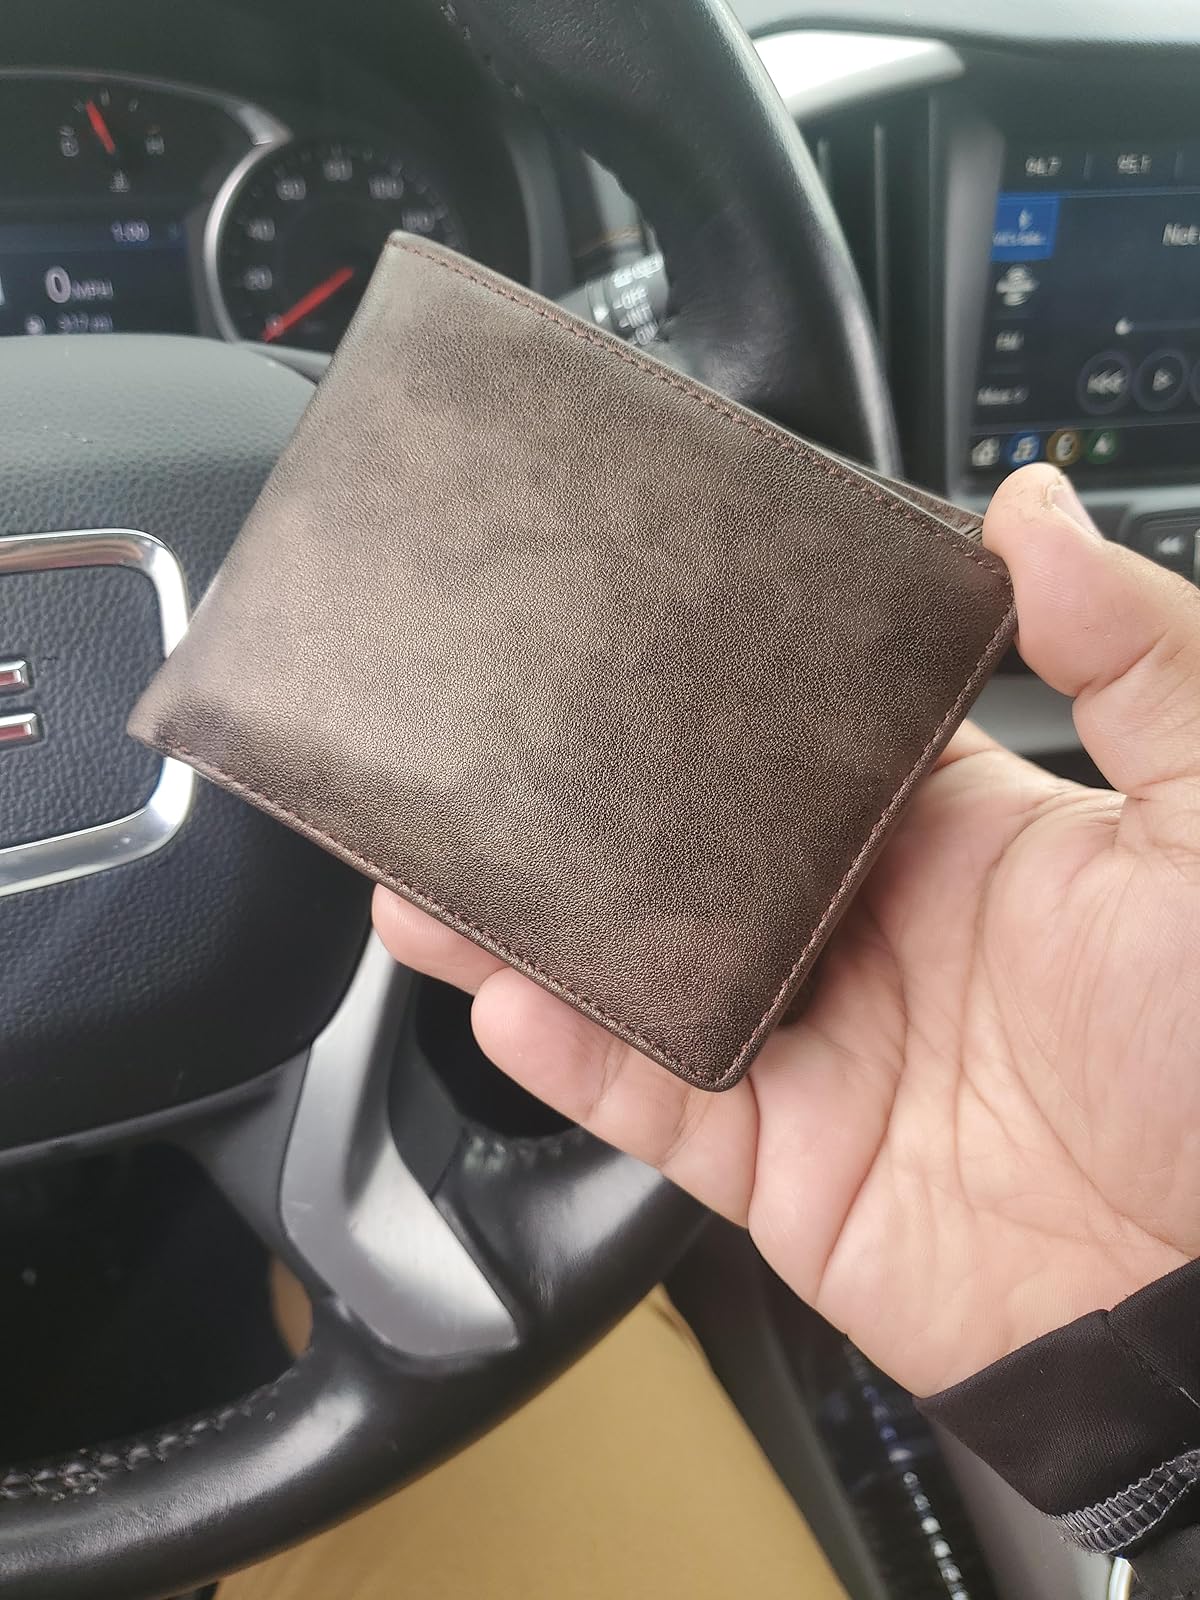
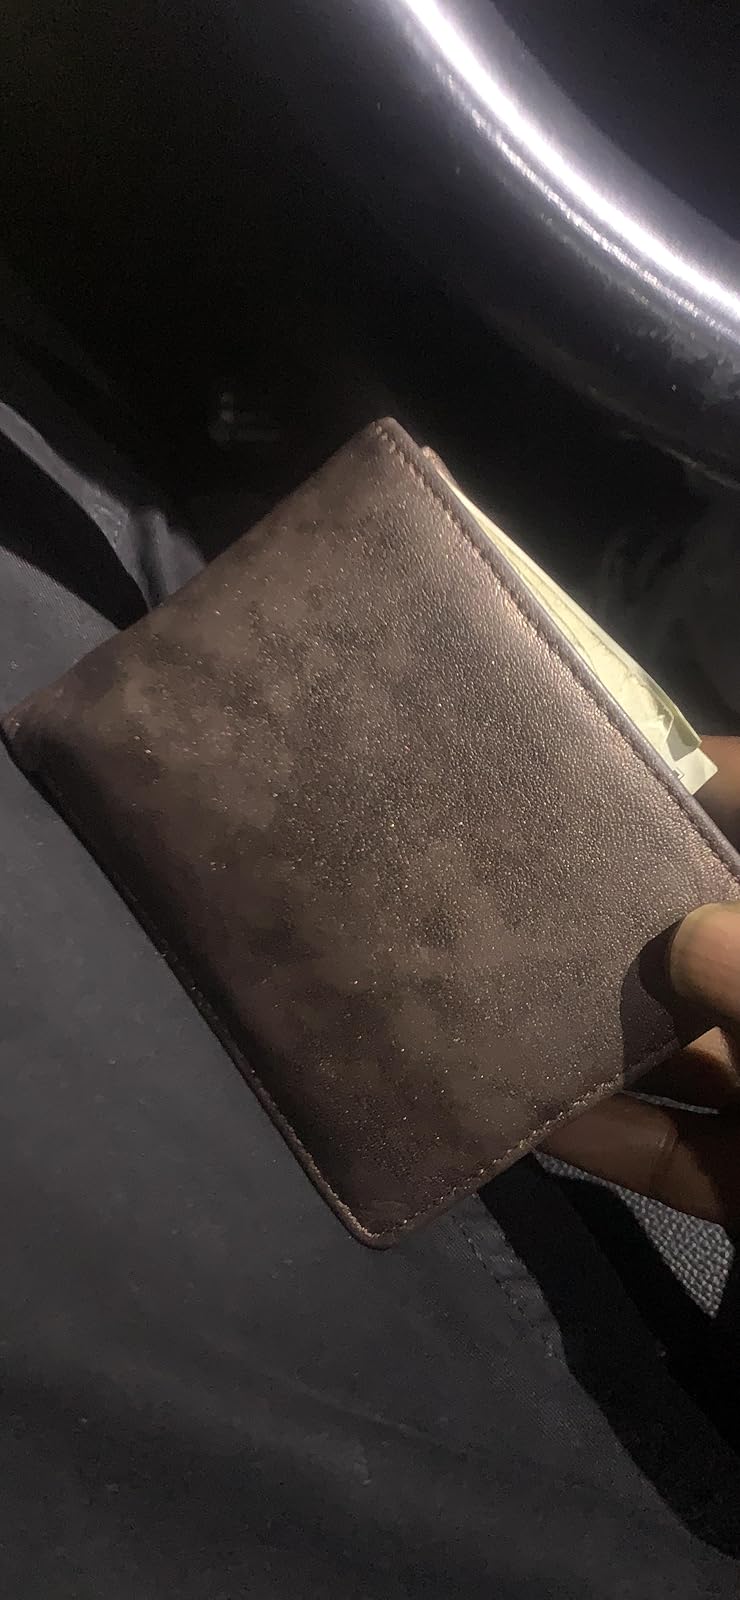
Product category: accessories_wallet
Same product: yes